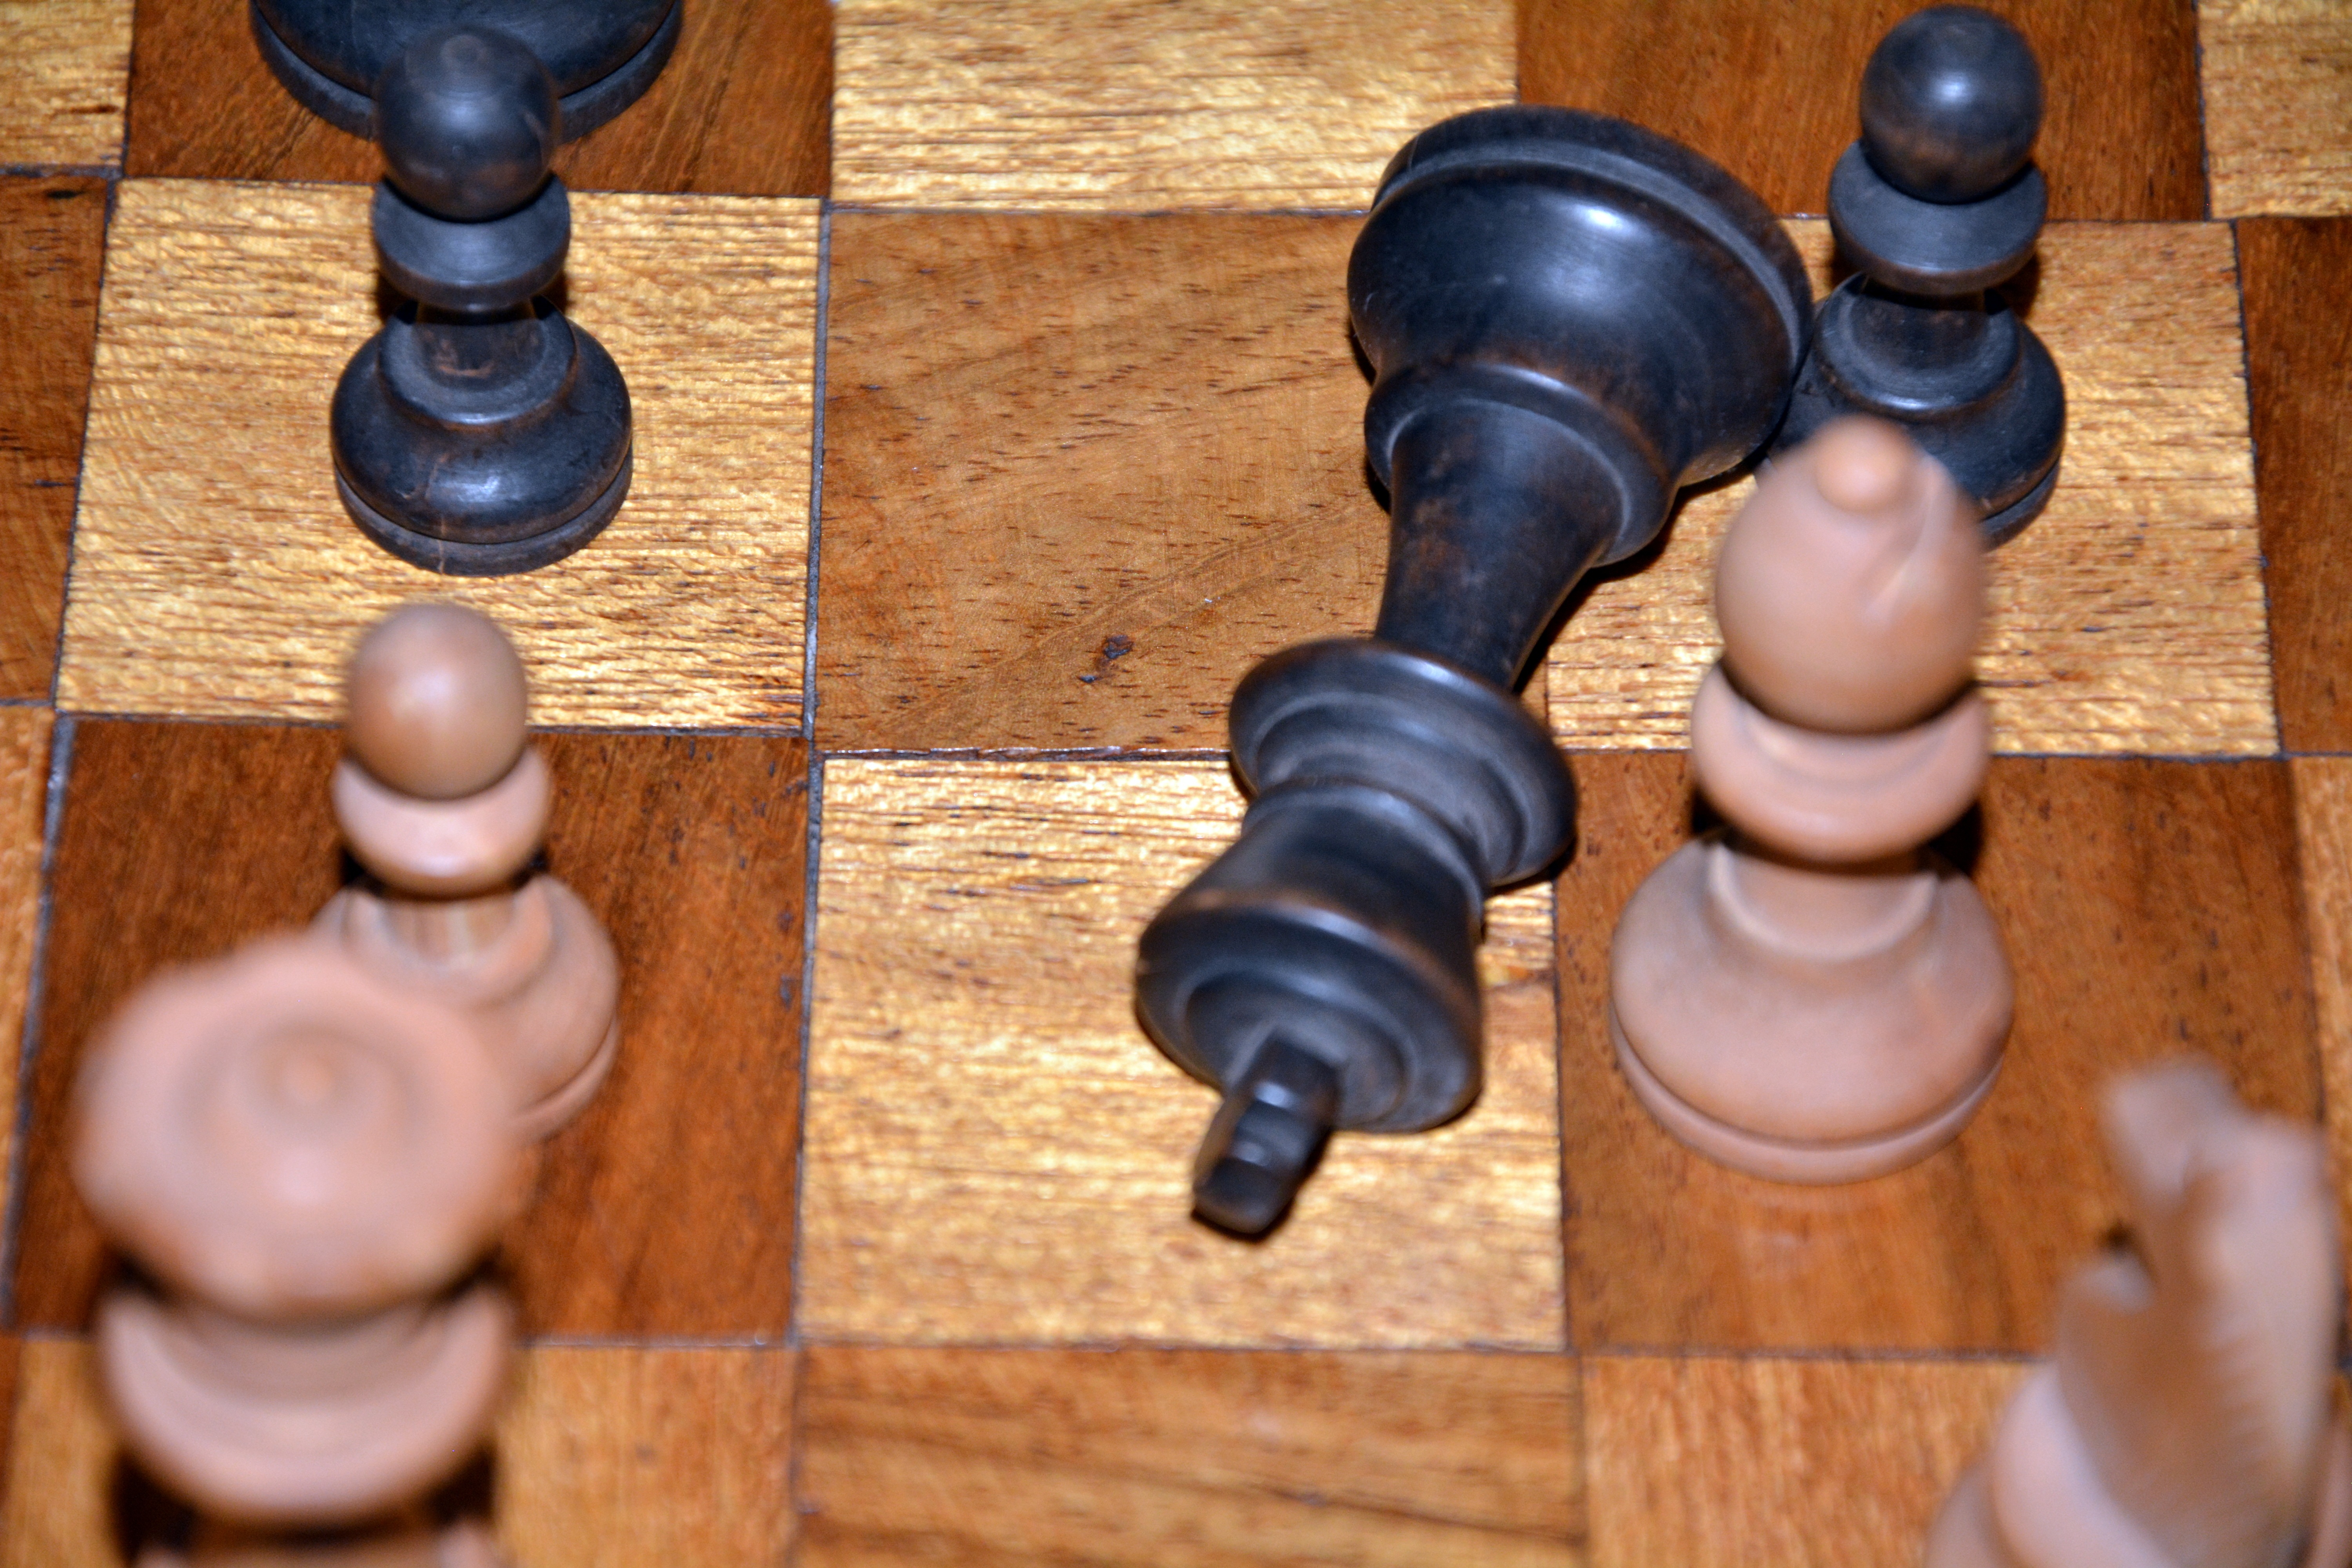
board game, sports, chess, games, challenge, chess pieces, defeated, indoor games and sports, tabletop game